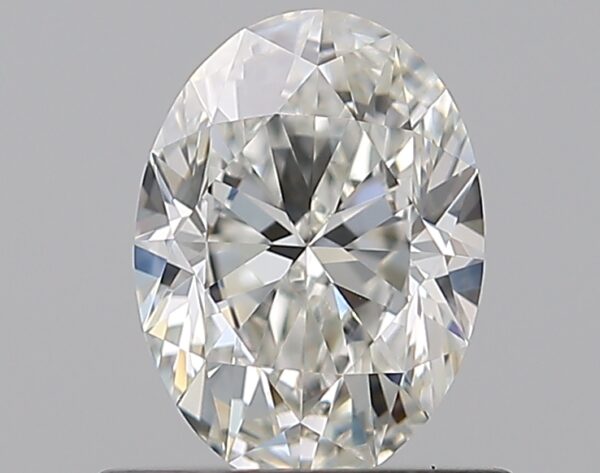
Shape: oval
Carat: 0.7
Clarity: VVS1
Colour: H
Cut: EX
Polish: EX
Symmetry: VG
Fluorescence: N
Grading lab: GIA
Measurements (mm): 6.77 x 4.96 x 3.15